Carlos Boozer

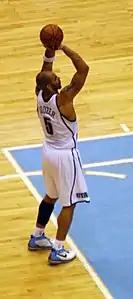

In his first season with the Jazz in 2004–05, Boozer averaged 17 points and 9 rebounds per game. However, he suffered an injury, missing the later part of the season, which contributed to the Jazz missing the playoffs for only the second time in 22 years, and he was publicly criticized for a lack of effort by team owner Larry Miller.